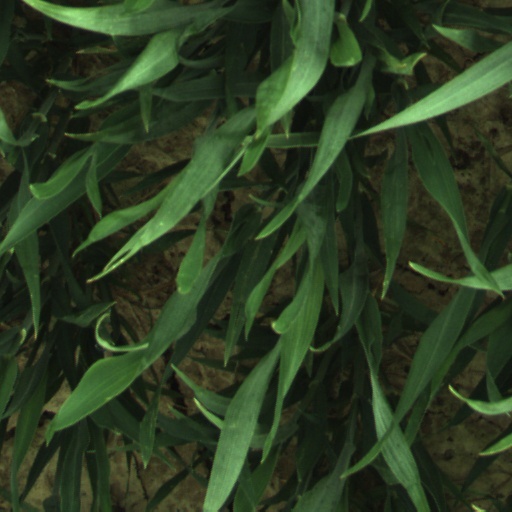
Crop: wheat